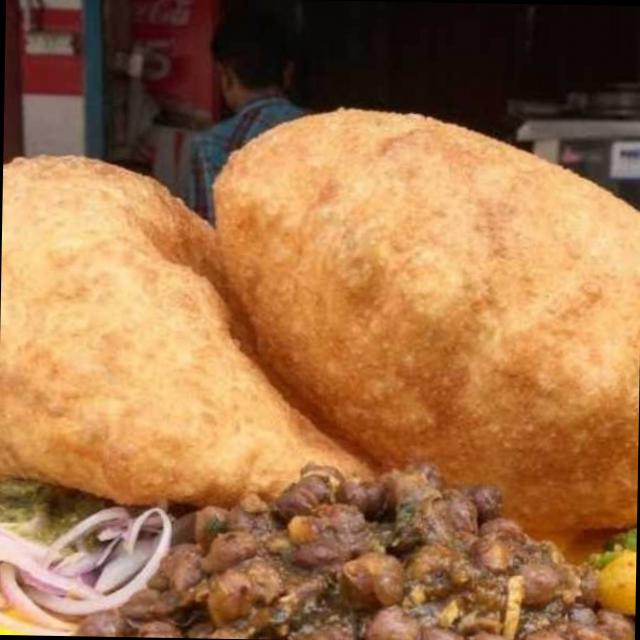
Dish: chole_bhature